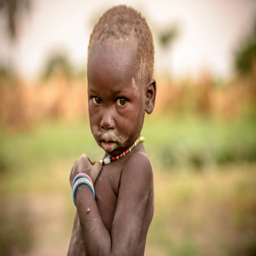
young girl child looks at the camera .